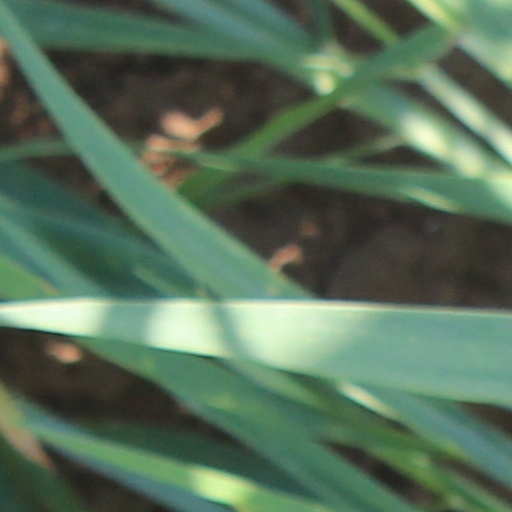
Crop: wheat